Describe the emotion expressed in this image:  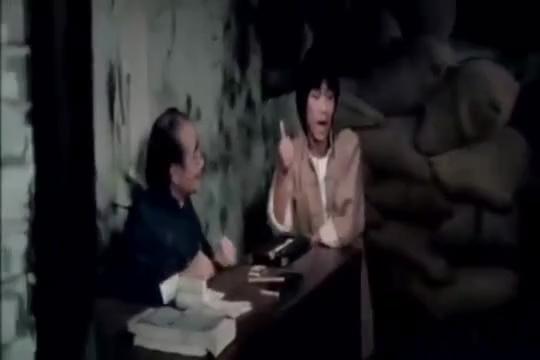
This person displays Pain, valence and arousal with low intensity.